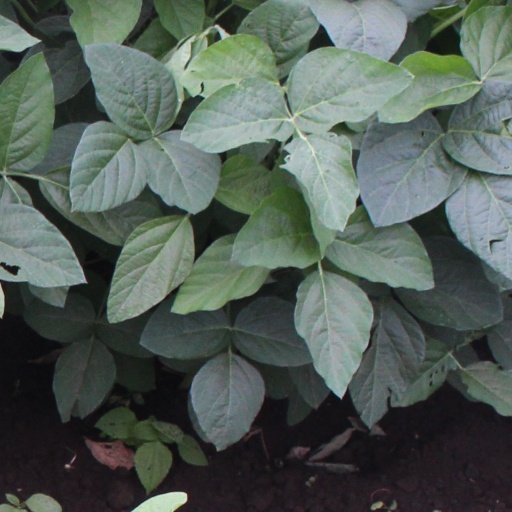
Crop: soybean